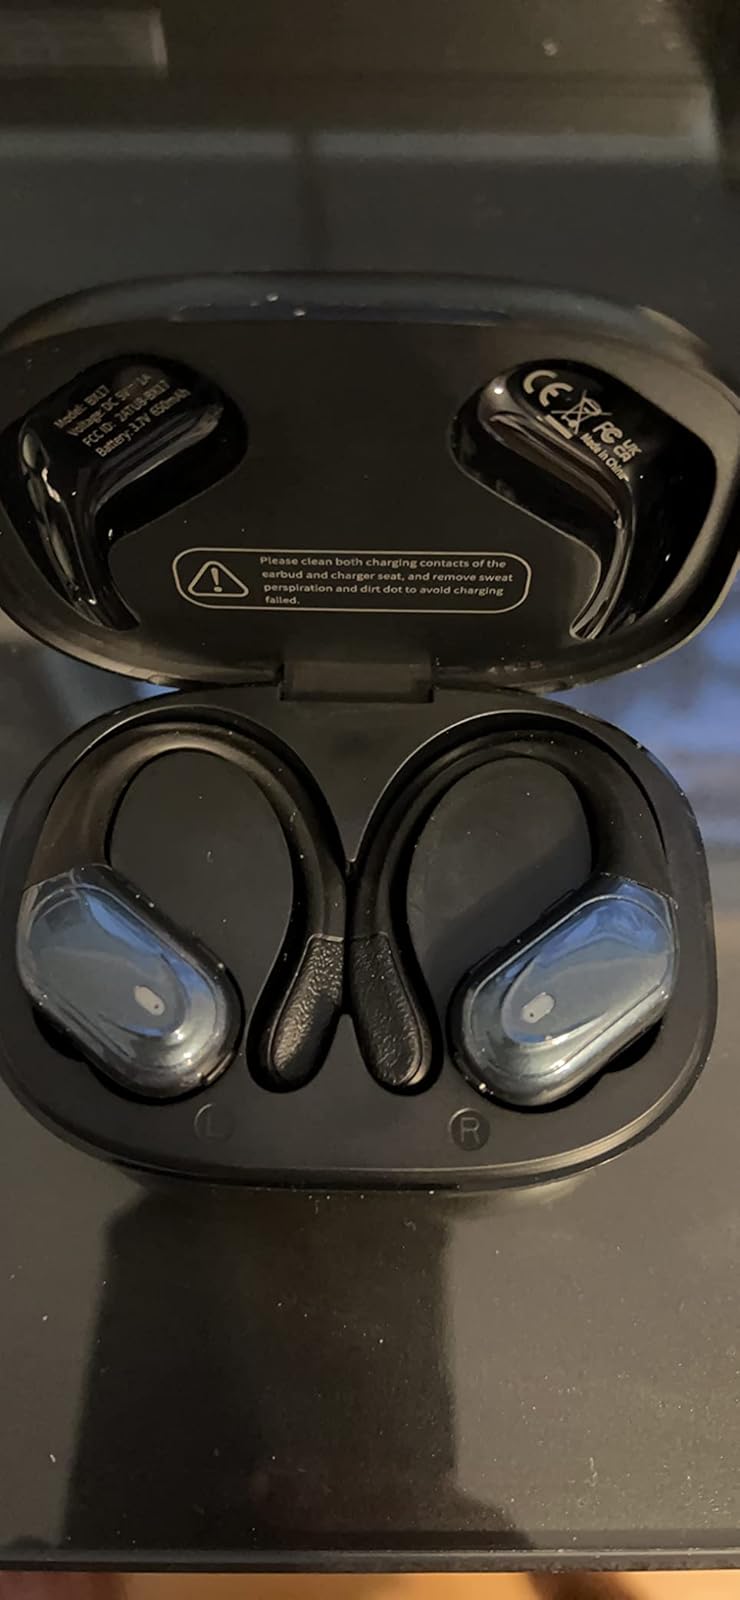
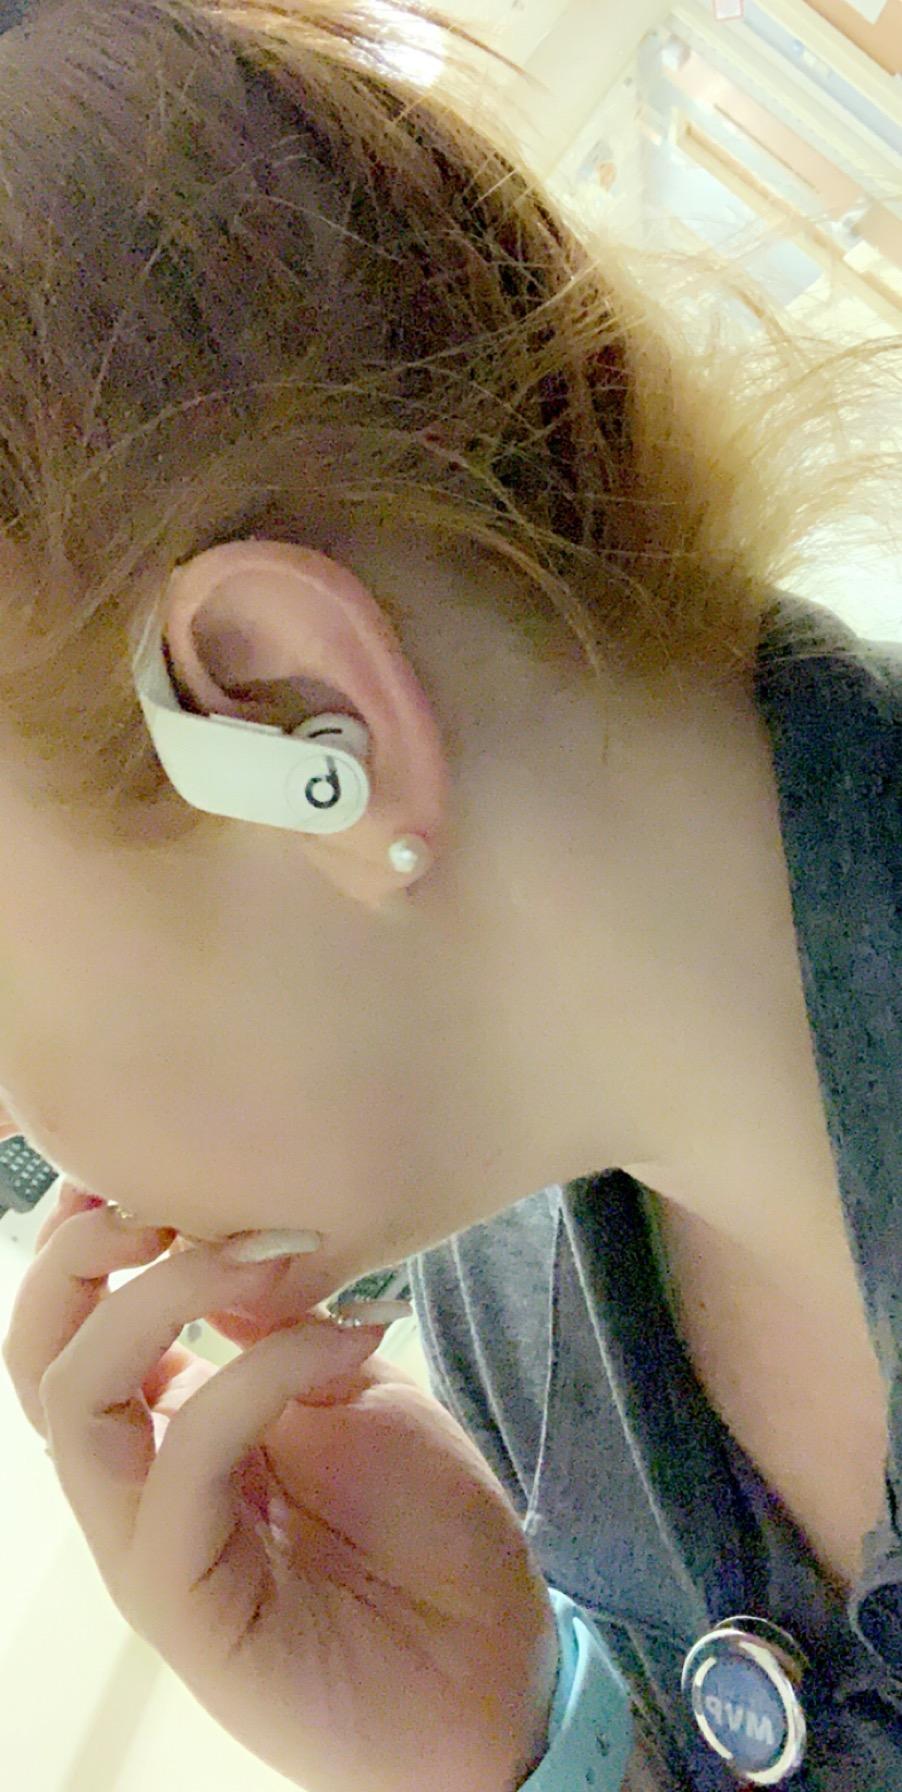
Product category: earbuds
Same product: no